Richard Hammond

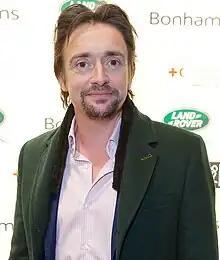
Hammond in 2013

Richard Mark Hammond (born 19 December 1969) is an English journalist, television presenter, and author. He co-hosted the BBC Two motoring programme "Top Gear" from 2002 until 2015 with Jeremy Clarkson and James May. From 2016 to 2024, the trio presented Amazon Prime Video's "The Grand Tour".